Arnhem Oosterbeek War Cemetery

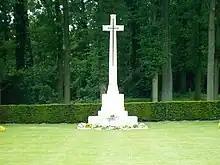
The Cross of Sacrifice, the main monument in the cemetery

Owing to the Allied withdrawal, the vast majority of their dead had to be left on the battlefield. Here they were buried in simple field graves (some little more than their own slit trenches) or in small mass graves dug by the Germans. Kate Ter Horst, whose house was used as a first aid post during the battle, found the graves of 57 men in her garden when she returned after the war. After Arnhem was liberated in April 1945, Grave Registration Units of the British 2nd Army moved into the area and began to locate the Allied dead. A small field north of Oosterbeek was offered on perpetual loan by the Netherlands government to the Imperial War Graves Commission (now Commonwealth War Graves Commission) in June 1945 and the dead were reburied there. Many of those killed during Arnhem's liberation were also buried at the same site. The cemetery was completed in February 1946, originally with the graves marked by metal crosses, although these were replaced by headstones in 1952. Most of the German dead were buried in the "SS Heroes Cemetery" near Arnhem after the battle, but reburied in Ysselsteyn German war cemetery after the war.